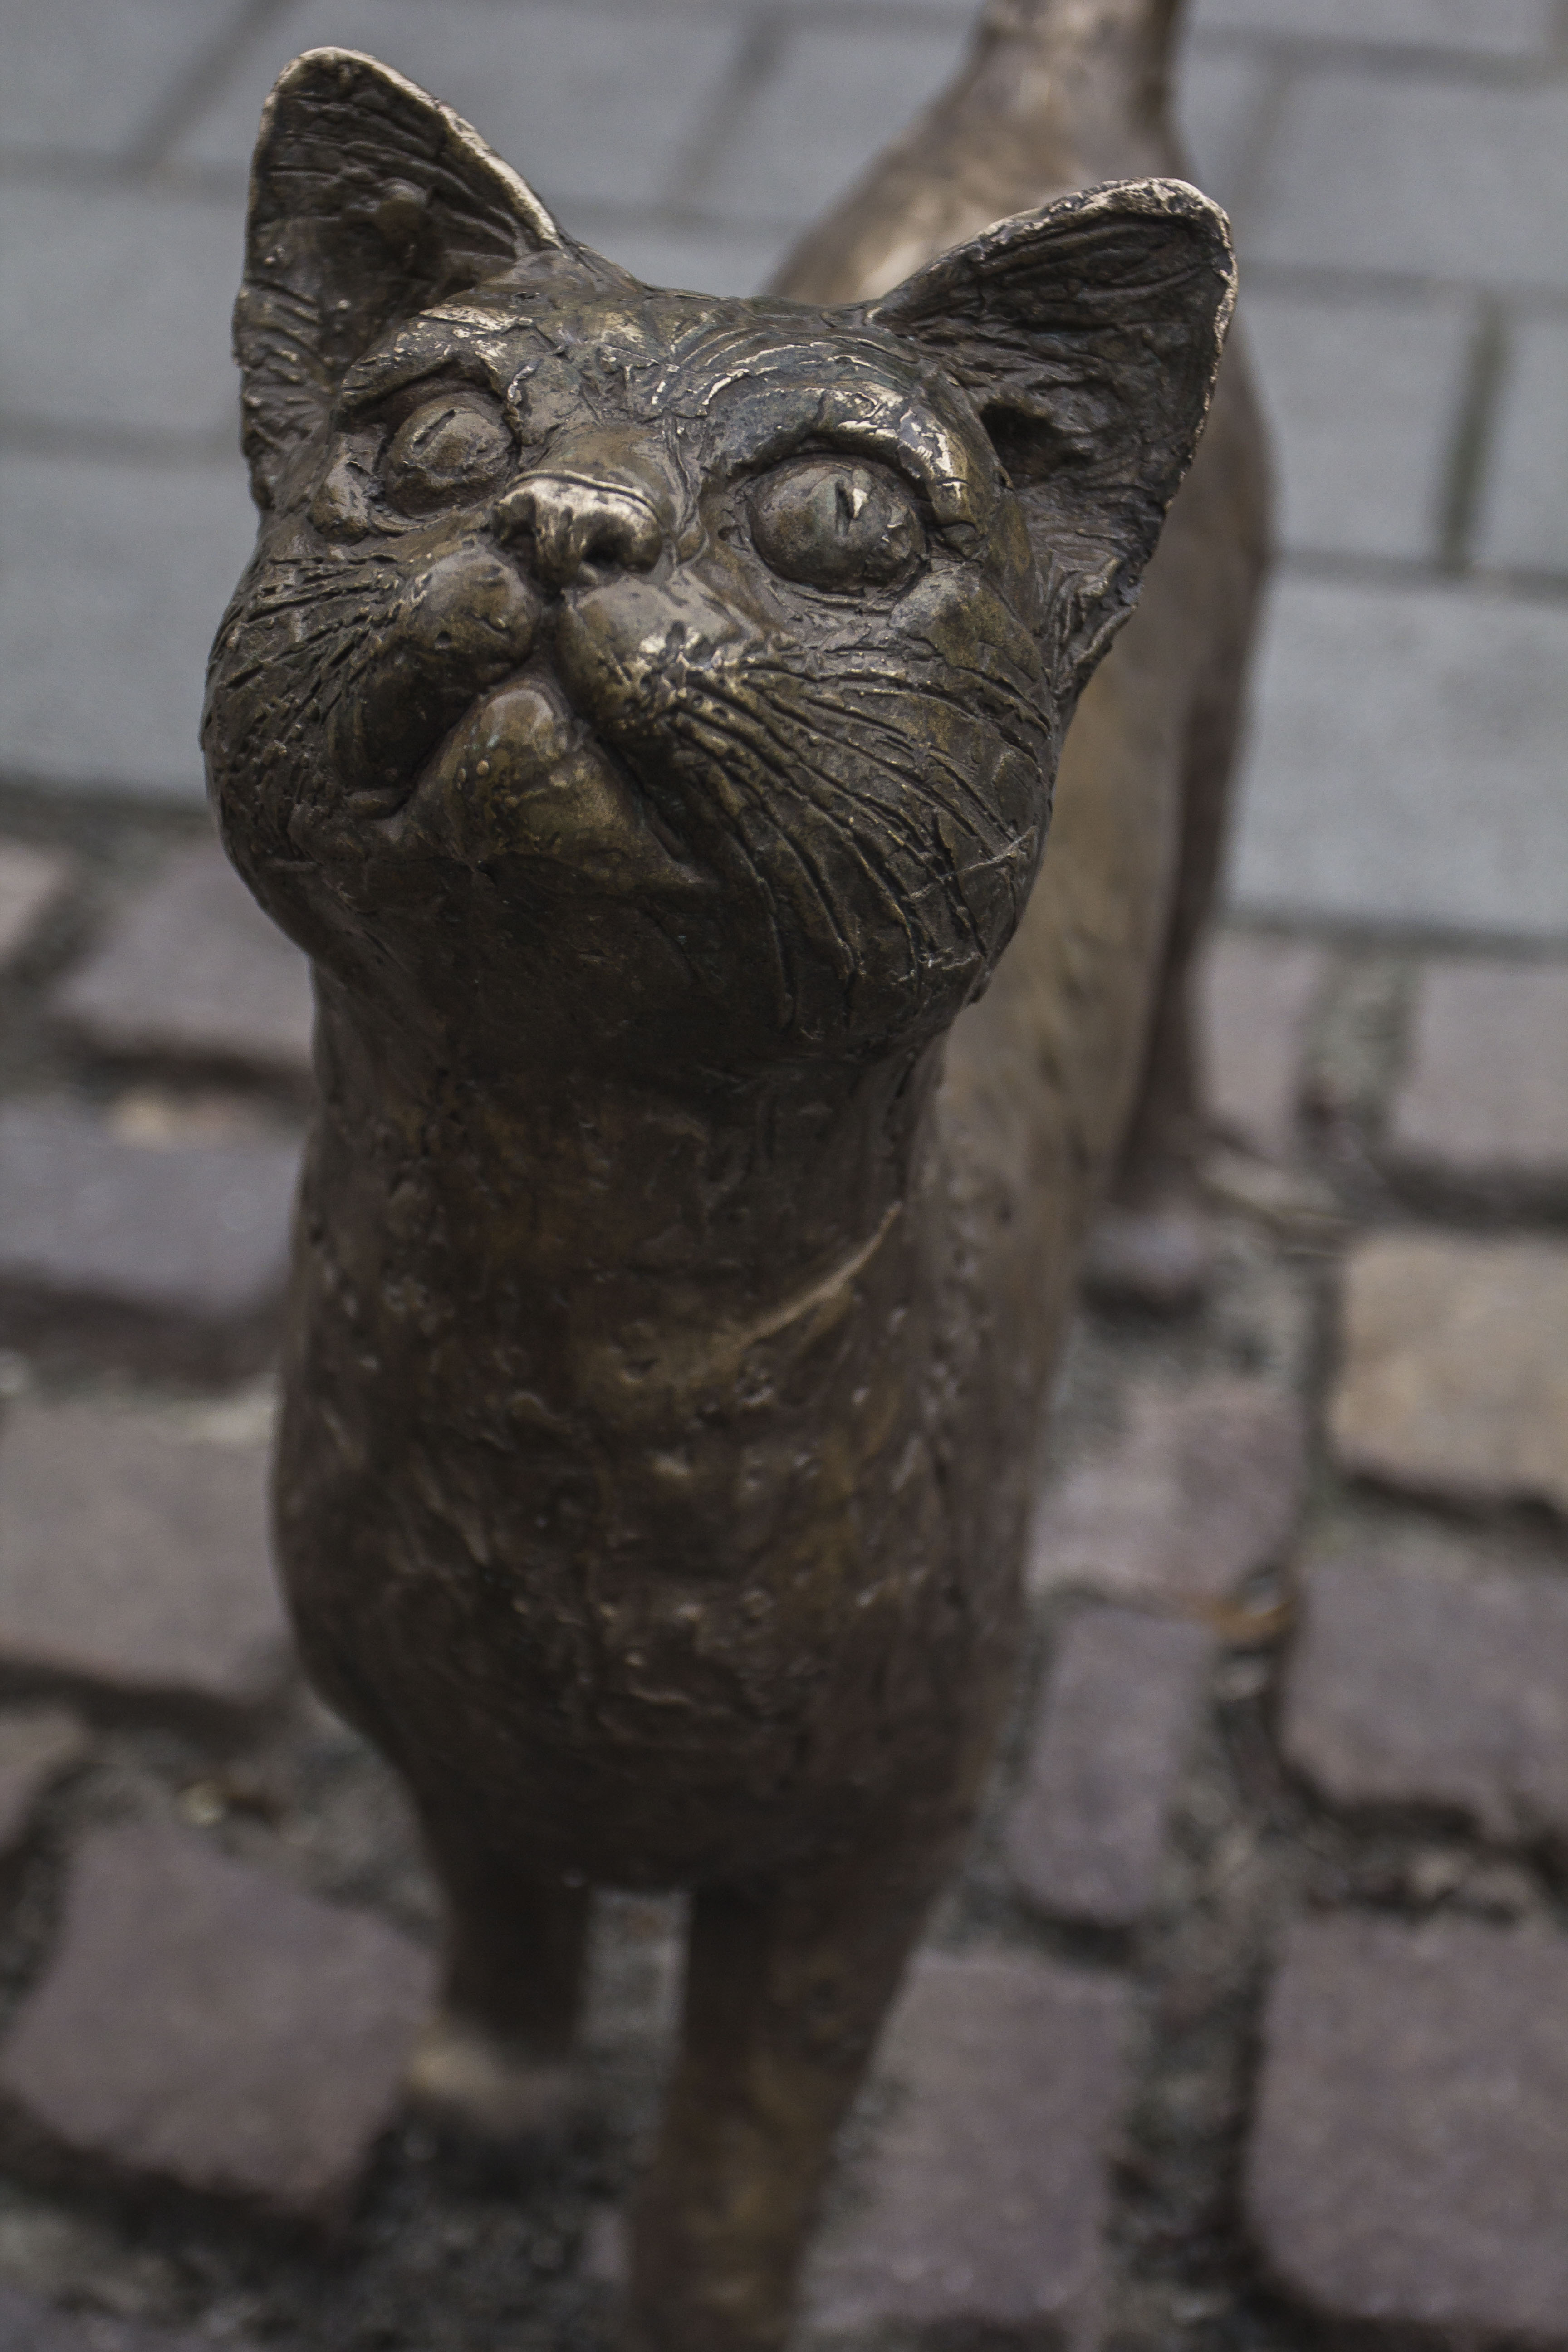
monument, statue, cat, canon, gargoyle, sculpture, art, temple, head, bronze, carving, 60d, 1740l, szobor, macska, szolnok, ancient history, cat like mammal